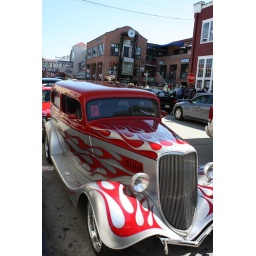
classic car silver with red flame paintwork photo taken in monterey 2010